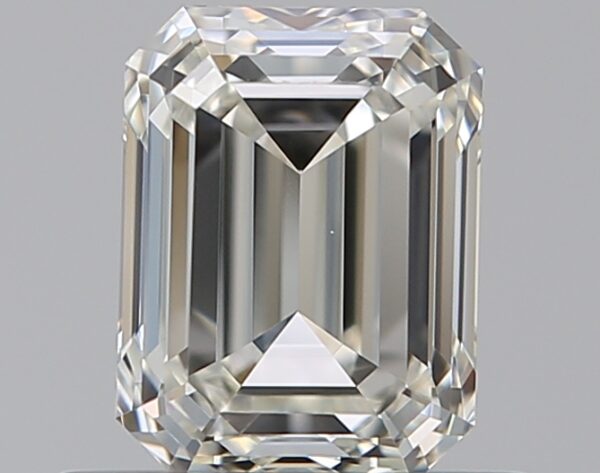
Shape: emerald
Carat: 0.7
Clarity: VVS1
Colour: J
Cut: VG
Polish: EX
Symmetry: VG
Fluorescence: M
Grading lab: GIA
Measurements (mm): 5.57 x 4.21 x 2.93